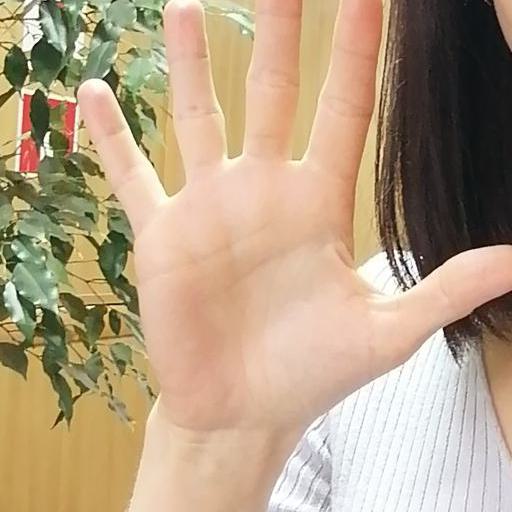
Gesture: palm